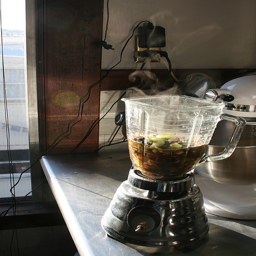
A blender filled with a mixture on top of a counter.
A blender on a counter has food in it.
A blender half full of food waiting to be blended.
a blender filled with various ingredients sits on a kitchen counter
A blender with a bunch of stuff sitting inside it.